Question: Please indicate a possible affordance area of the drink_with_bottle that can be used for sucking
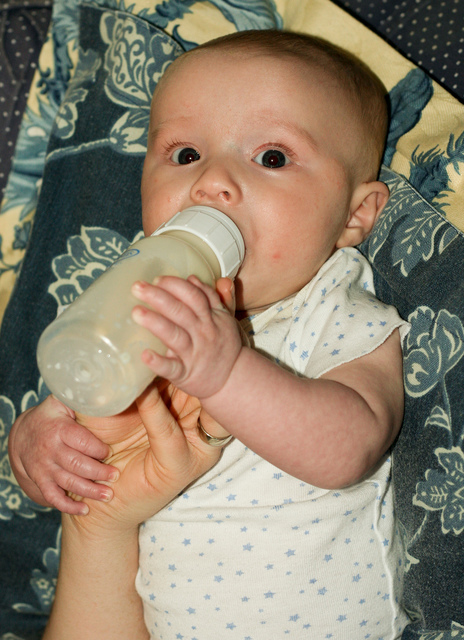
Answer: [42.526, 205.714, 243.429, 415.038]